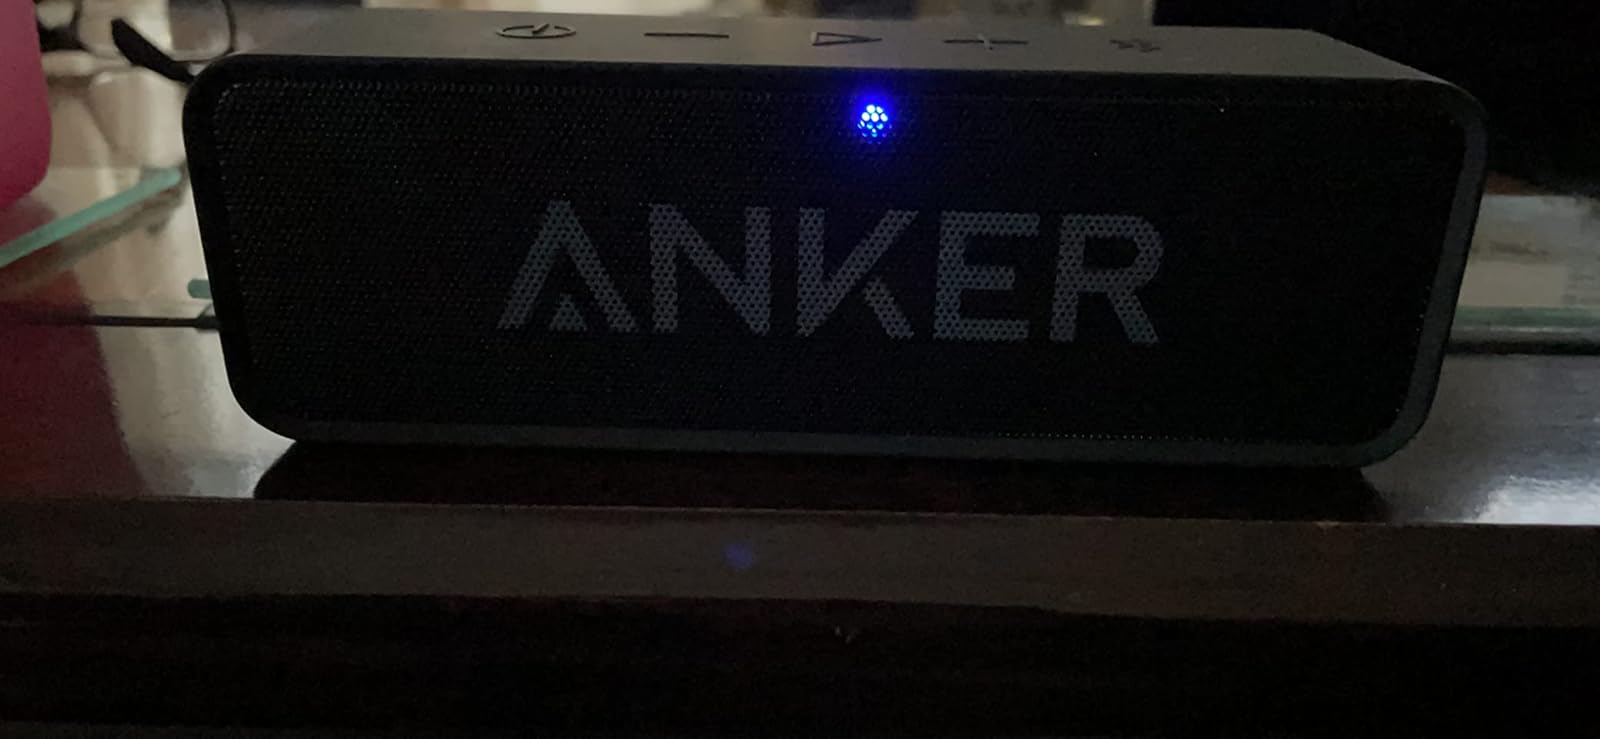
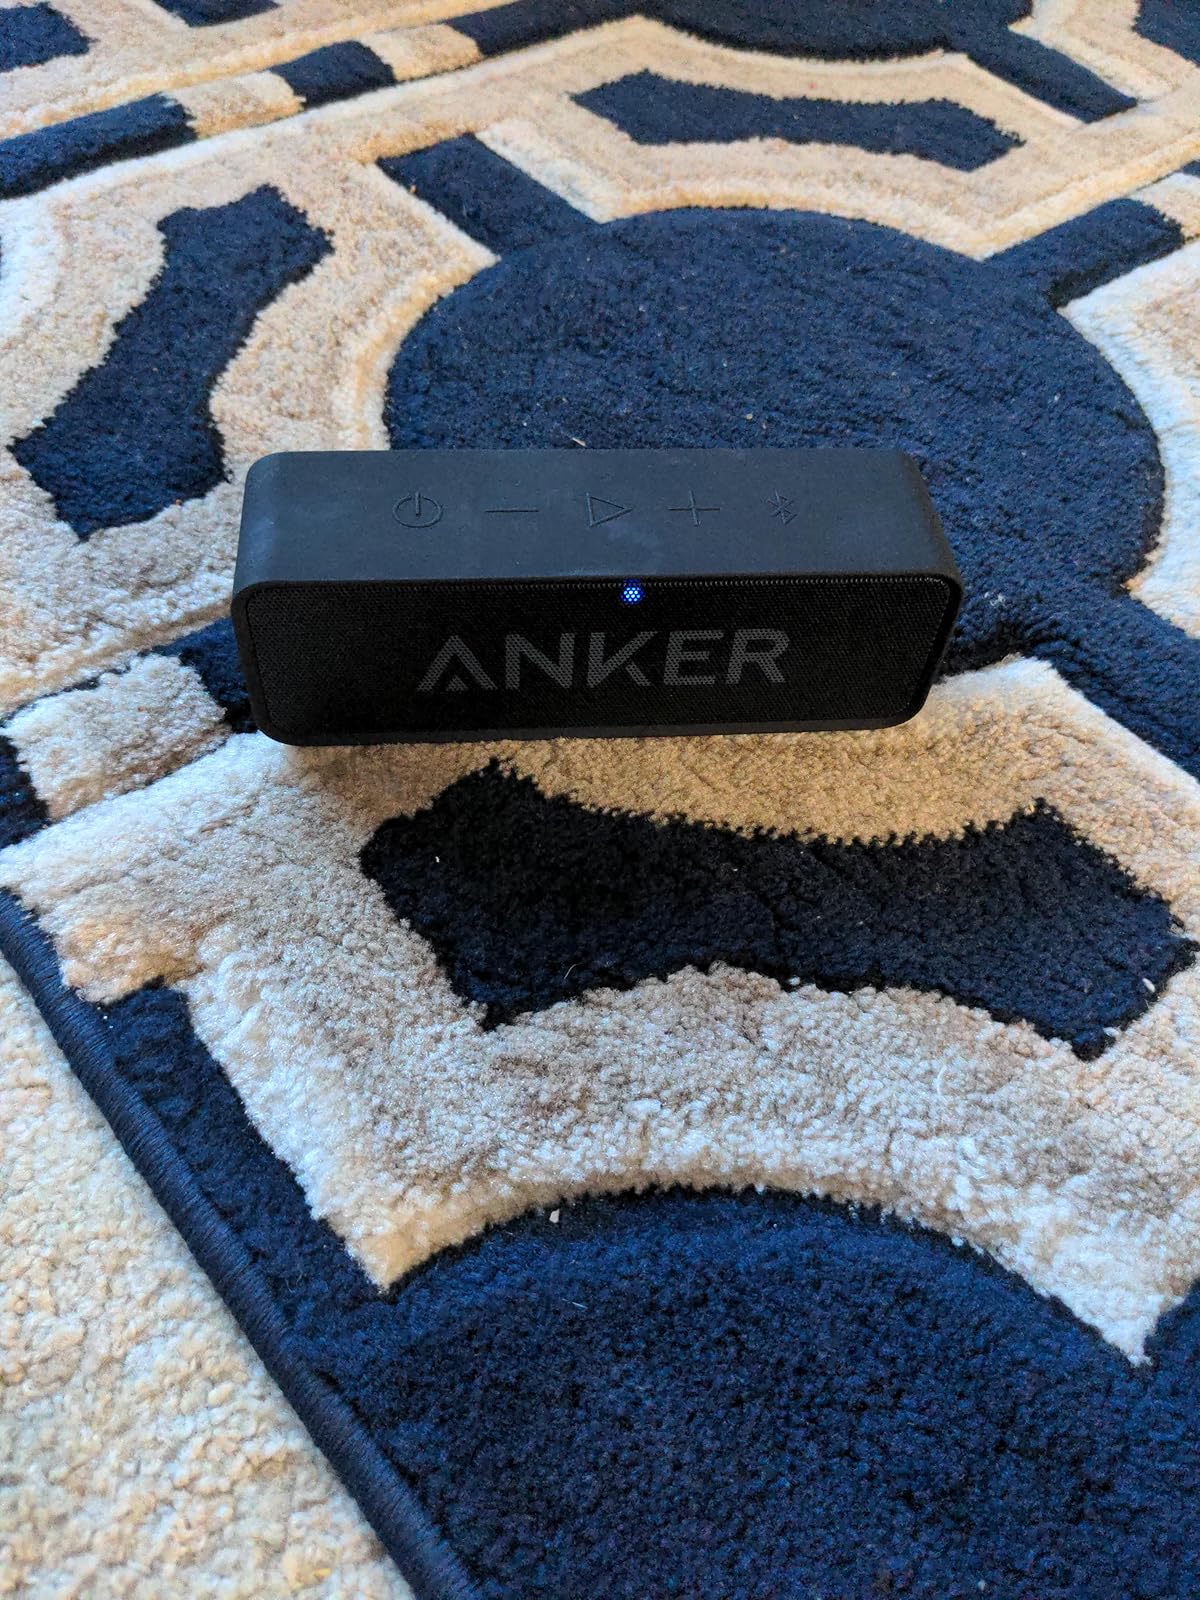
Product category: speaker
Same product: yes